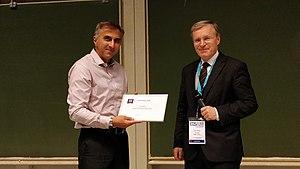
Photo de Riad Haidar élu fellow de l'EOS en 2018
Riad Haidar, né le 28 décembre 1974 à Dakar, est un scientifique français d'origine libanaise, spécialiste de nanophotonique et d'opto-électronique. Il est directeur de recherches à l'ONERA, et professeur chargé de cours à l'École polytechnique. Depuis 2019, il est directeur de l'école d'ingénieur SupOptique.